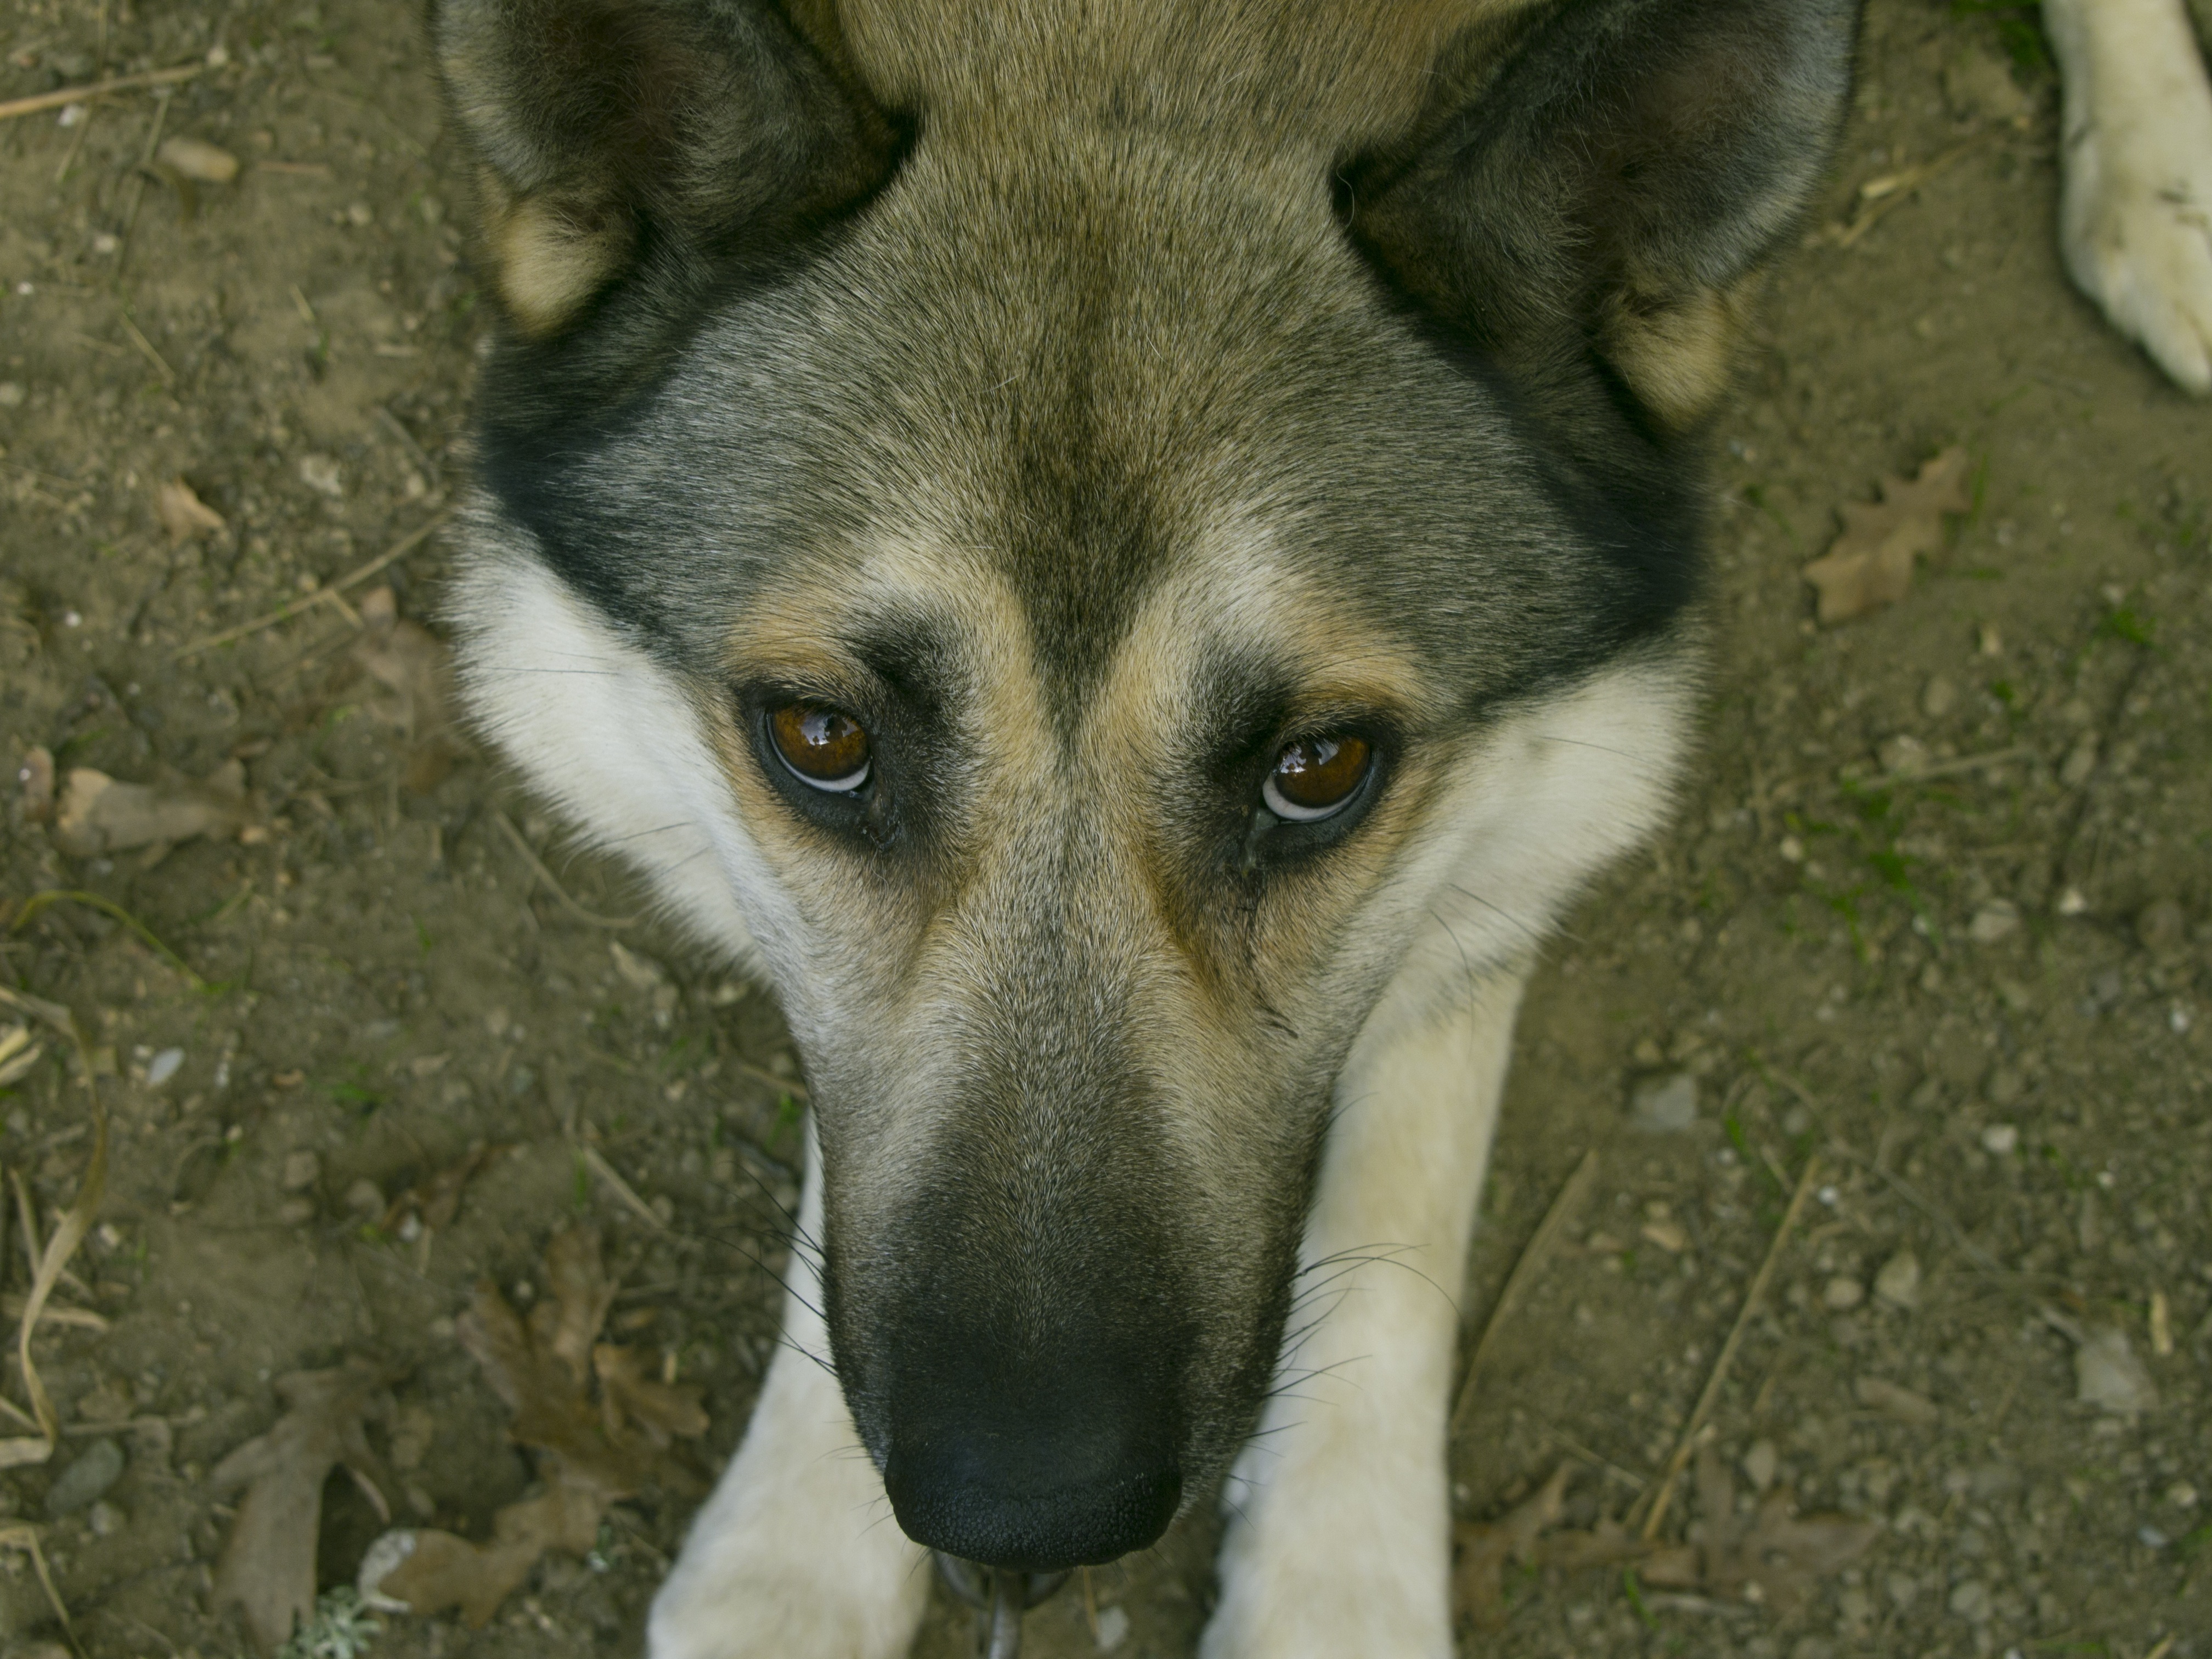
dog, mammal, wolf, animals, vertebrate, dog breed, shikoku, street dog, dog like mammal, saarloos wolfdog, wolfdog, czechoslovakian wolfdog, carnivoran, dog breed group, greenland dog, east siberian laika, west siberian laika, j mthund, dog crossbreeds, tamaskan dog, norwegian elkhound, northern inuit dog, native american indian dog, east european shepherd, norwegian lundehund, german shepherd dog